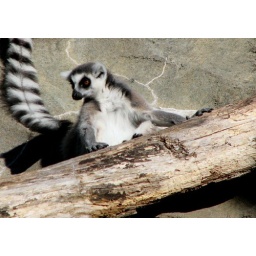
Lemur sitting in front of wooden bar at ohio zoo.